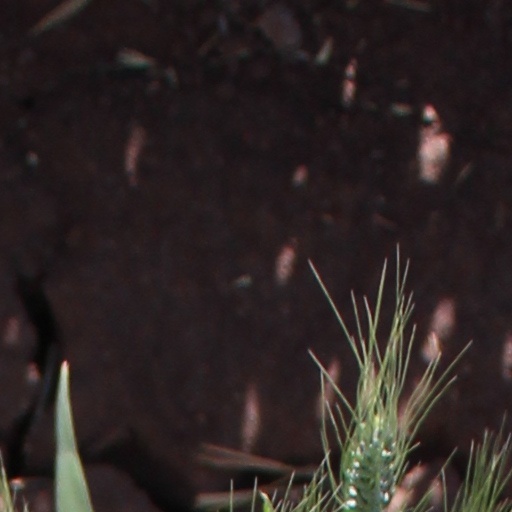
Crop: wheat